Puente de Occidente

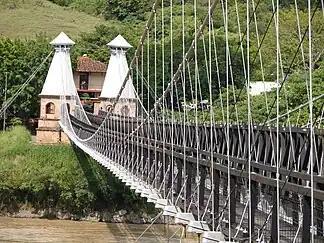
Puente de Occidente from the west bank of the Cauca, looking southeast.

While today there are other, much longer suspension bridges in South America, originally the Puente de Occidente was the longest of its kind in the continent. It was declared a National Monument of Colombia on 26 November 1978. José María Villa, who had been born nearby in Sopetrán, studied engineering at the Stevens Institute of Technology in New Jersey; after finishing his studies in the United States, he participated in the construction of the Brooklyn Bridge. The structural system of the Puente de Occidente is similar to the suspension/cable-stayed hybrid used in the Brooklyn Bridge.